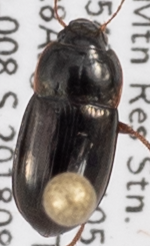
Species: Amara quenseli
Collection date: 2018-08-28
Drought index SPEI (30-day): -1.69
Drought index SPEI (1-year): -1.13
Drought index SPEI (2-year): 0.24